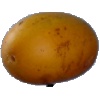
Label: Cucumber Ripe 2